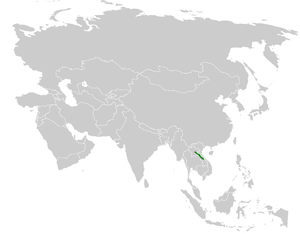
Nok est un genre monotypique de passereaux de la famille des Pycnonotidae. Il comprend une seule espèce de bulbuls.